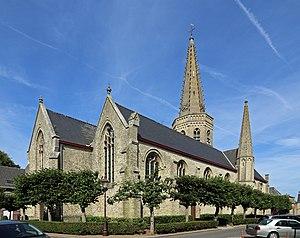
Handzame (commune de Kortemark, province de Flandre Occidentale, Belgique)